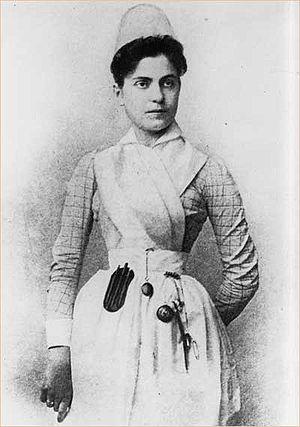
L’histoire de la profession infirmière montre comment la discipline infirmière s'est forgée au cours du temps, souvent de façon empirique, autour de la religion ou d'étapes maîtresses comme les guerres, les besoins évolutifs de la société en matière de santé, de soins de santé mais encore autour de réflexions humanistes, de la prise en compte des besoins sociaux et de l'étude de la psychosociologie.
Lillian Wald est une infirmière et éducatrice américaine.